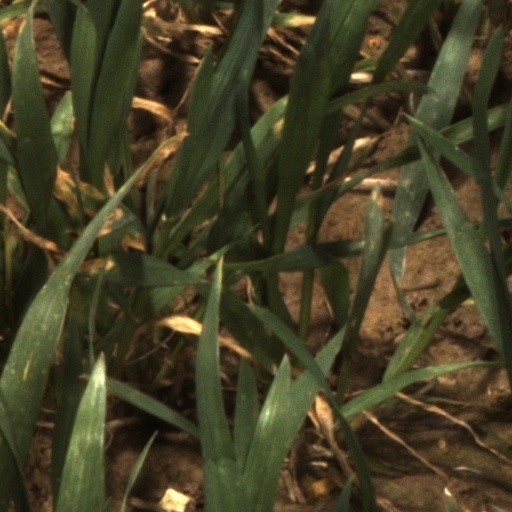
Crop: wheat